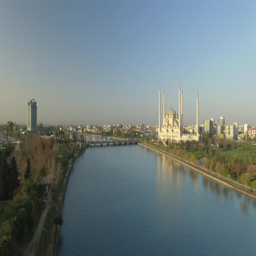
aerial view and the cityscape in the morning light